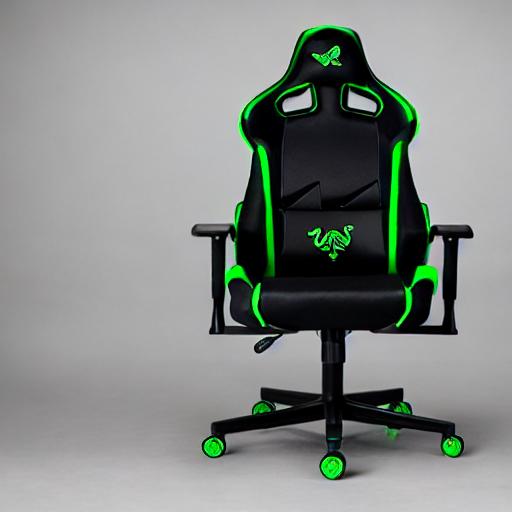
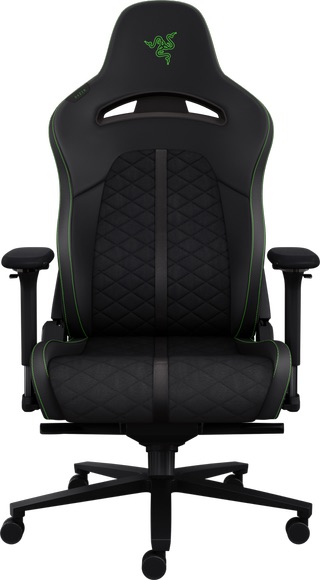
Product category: items_chair
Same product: no